Harle (gat)

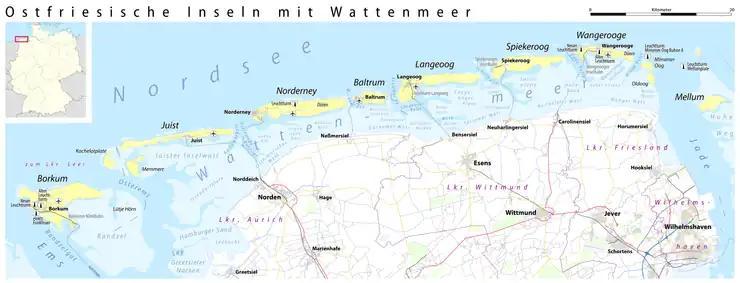
The Harle between Spiekeroog and Wangerooge

The Harle or the Harle Seegatt is a gat in the North Sea.